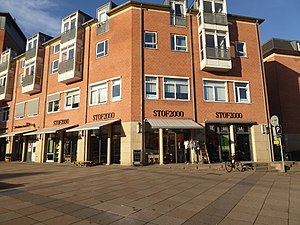
Stof 2000
Stof 2000 på Østerfælled Torv i København
Stof 2000 A/S er en dansk kæde af stofbutikker.